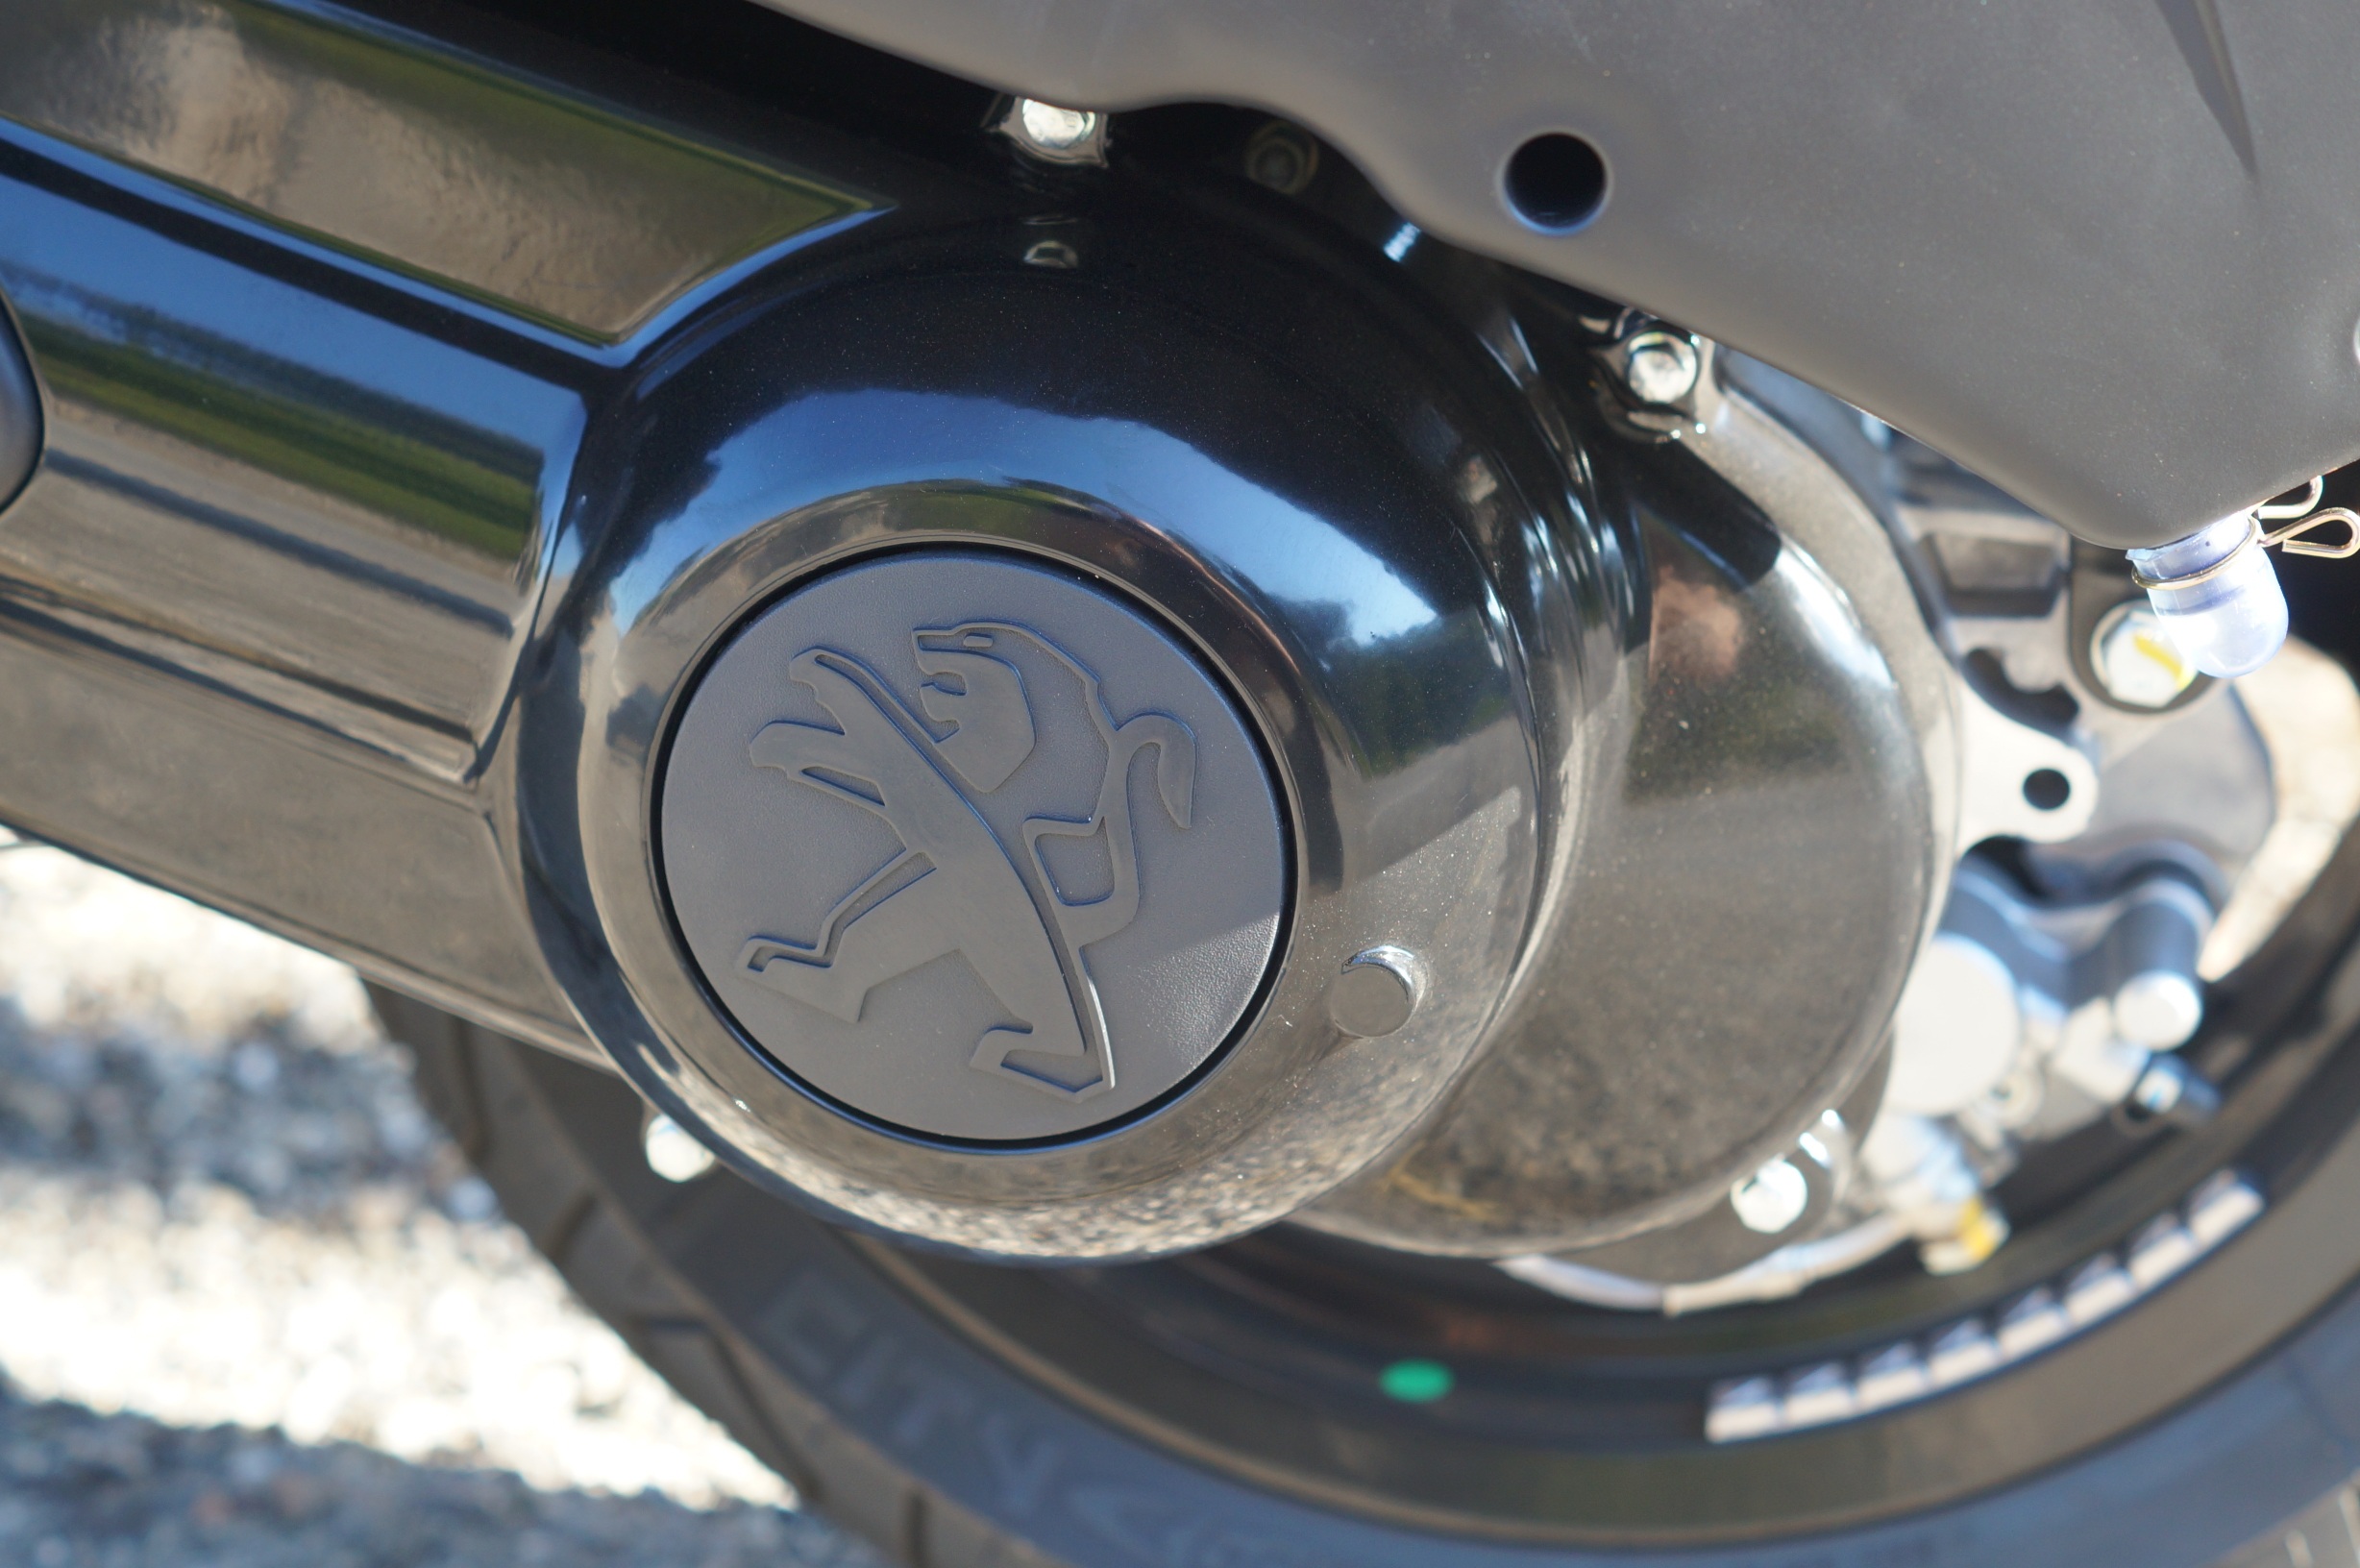
sea, car, wheel, vehicle, motorcycle, scooter, peugeot, satelis, vacantion, black edition, automobile make, automotive exterior